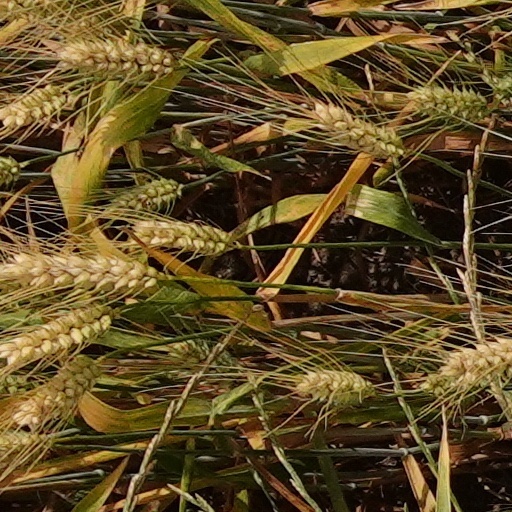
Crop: wheat